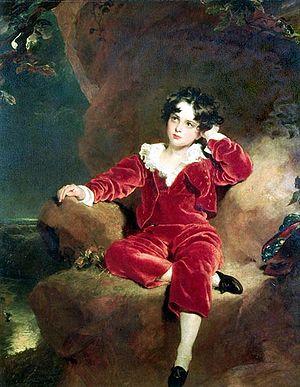
La peinture anglaise, plus précisément appelée l'« école anglaise de peinture », désigne un style pictural propre à l'Angleterre, durant les XVIIIᵉ et XIXᵉ siècles.